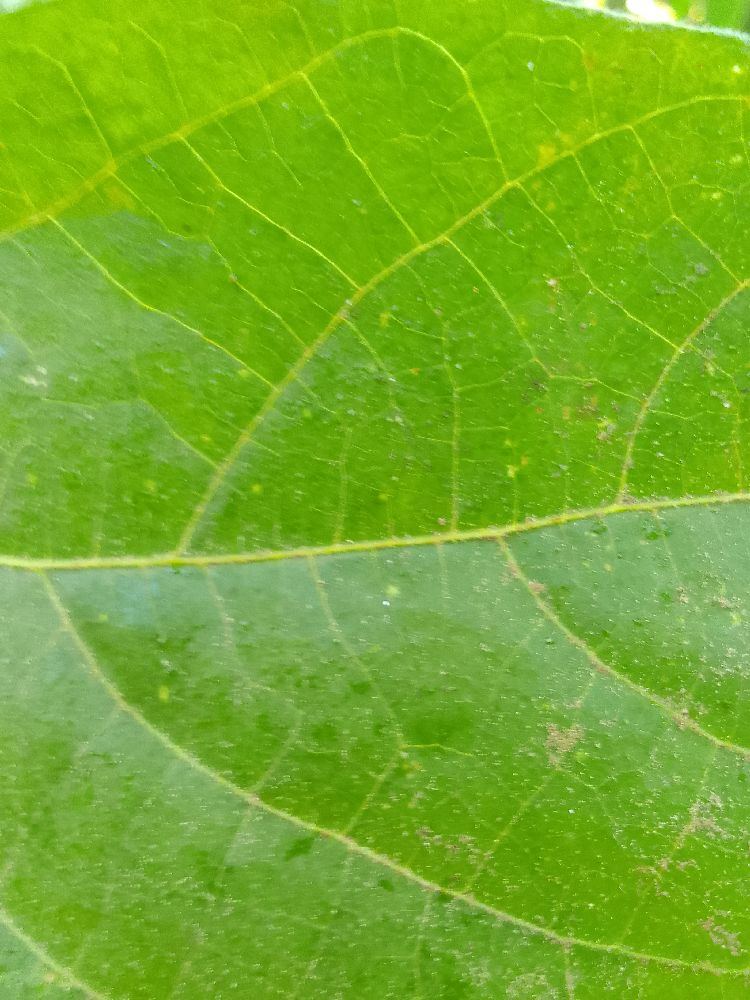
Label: healthy